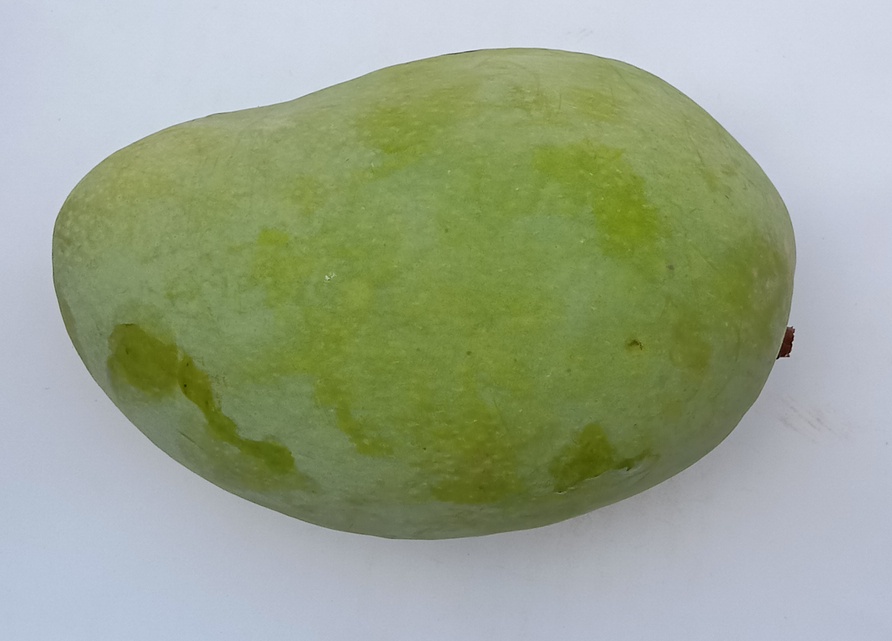
Mango variety: Fajri